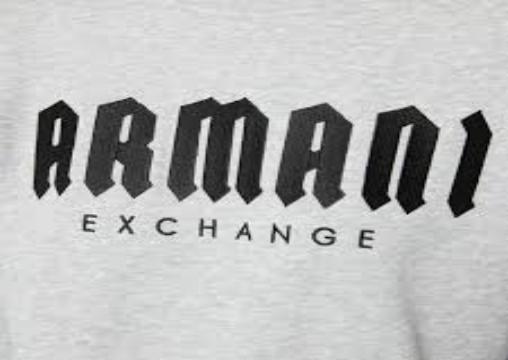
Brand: Armani Exchange
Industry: Clothes